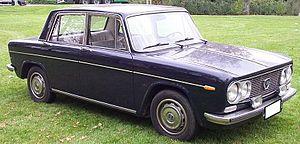
La Lancia Fulvia est une automobile fabriquée par le constructeur italien Lancia à partir de 1963 et jusqu'en 1976.